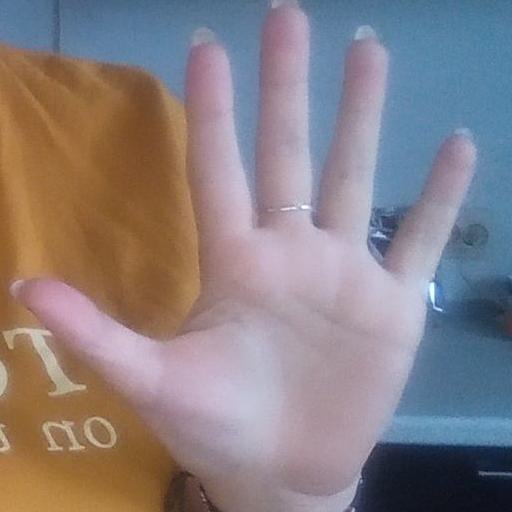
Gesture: palm